Rail Safety Act 2006

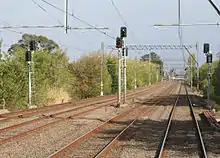
Safety regulation of railways includes oversight of the condition and operation of rails and signals. The picture shows a section of quadruple track near Caulfield station in Melbourne, showing signalling and overhead wiring.

The Act regulates the safety compliance of most rail transport in Victoria including heavy and light rail systems, public and private sidings, tramways and tourist and heritage rail operations. The main railways regulated by the Act include the Melbourne heavy rail system, the Melbourne tram and light rail network, Victoria's regional standard and broad gauge rail networks and regional tourist and heritage railways. Railways excluded from coverage under the Act include railways in mines, amusement and theme park railways and slipways.